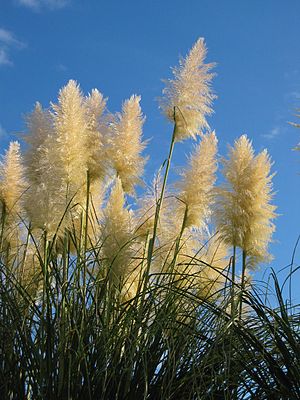
Pampasgræs-slægten
Pampasgræs (Cortaderia) Foto: Avenue
Pampasgræs er en slægt med ca. 20 arter, der er udbredt i Sydamerika og på Ny Guinea. Det er flerårige græsser med en kraftig og opret, tueformet vækst. Disse tuer er meget dominerende i de biotoper, hvor de hører hjemme.